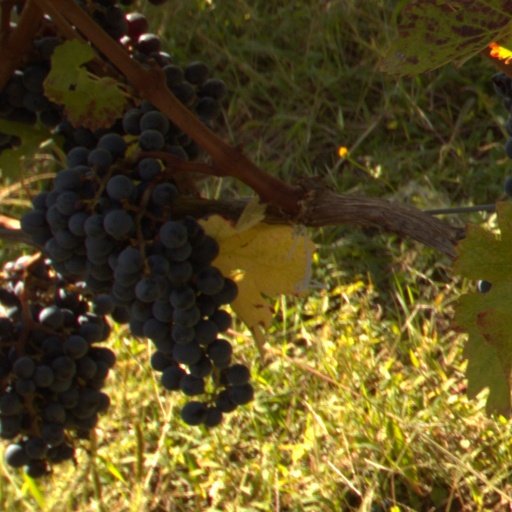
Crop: grape